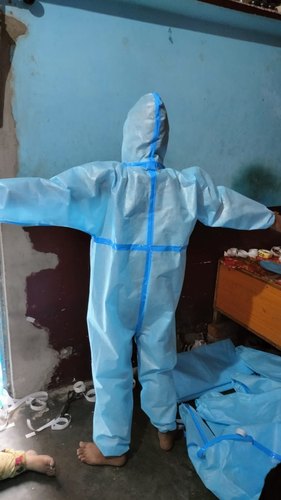
Objects detected:
Coverall